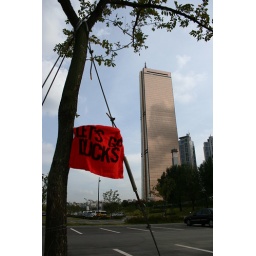
The Anaheim Ducks playoff towel invades the 63 Building, which was once the tallest building in Asia. (Seoul, South Korea)